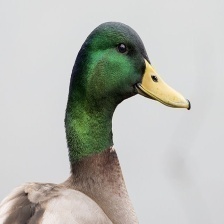
Species: MALLARD DUCK
Scientific name: ANAS PLATYRHYNCHOS
ImageNet parent category: drake